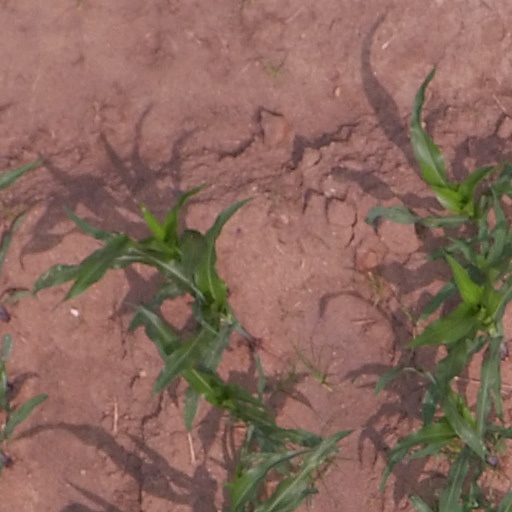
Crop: maize; corn